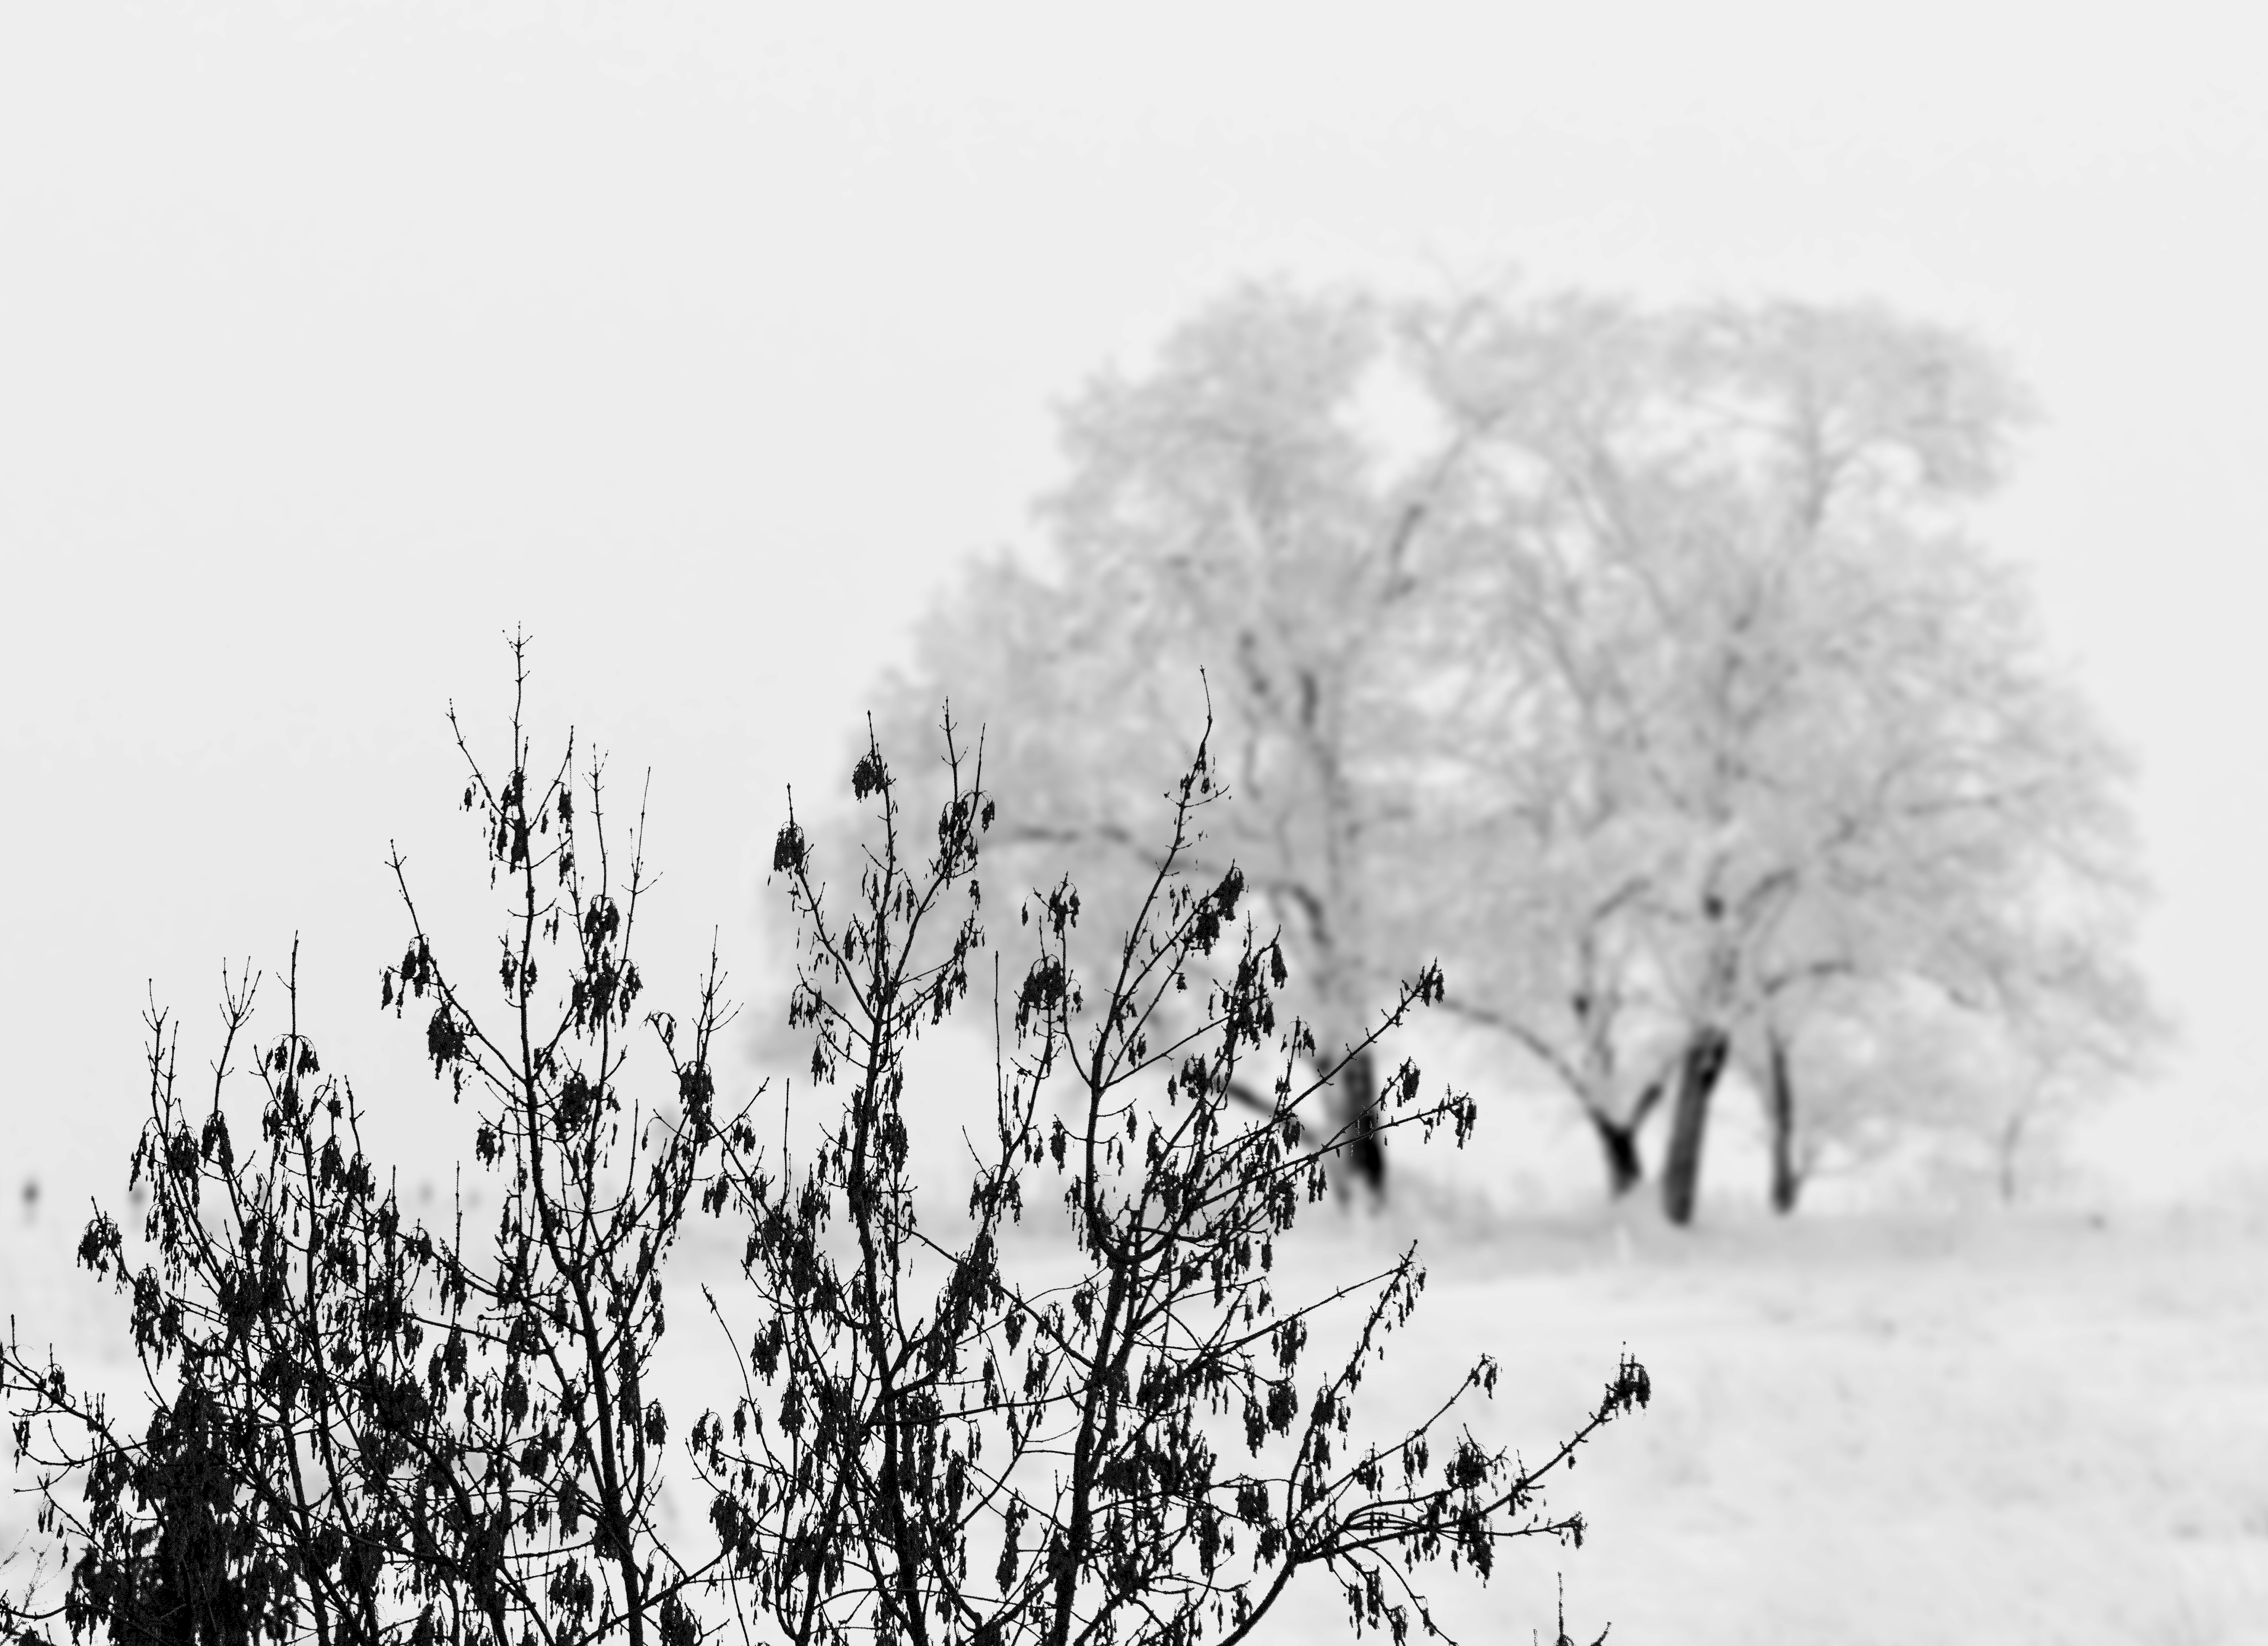
landscape, tree, grass, branch, snow, cold, winter, black and white, plant, photography, frost, bush, weather, monochrome, season, out, freezing, snow man, monochrome photography, atmospheric phenomenon, woody plant